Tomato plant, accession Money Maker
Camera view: tilt-top (135 deg); turntable rotation: 150 degrees
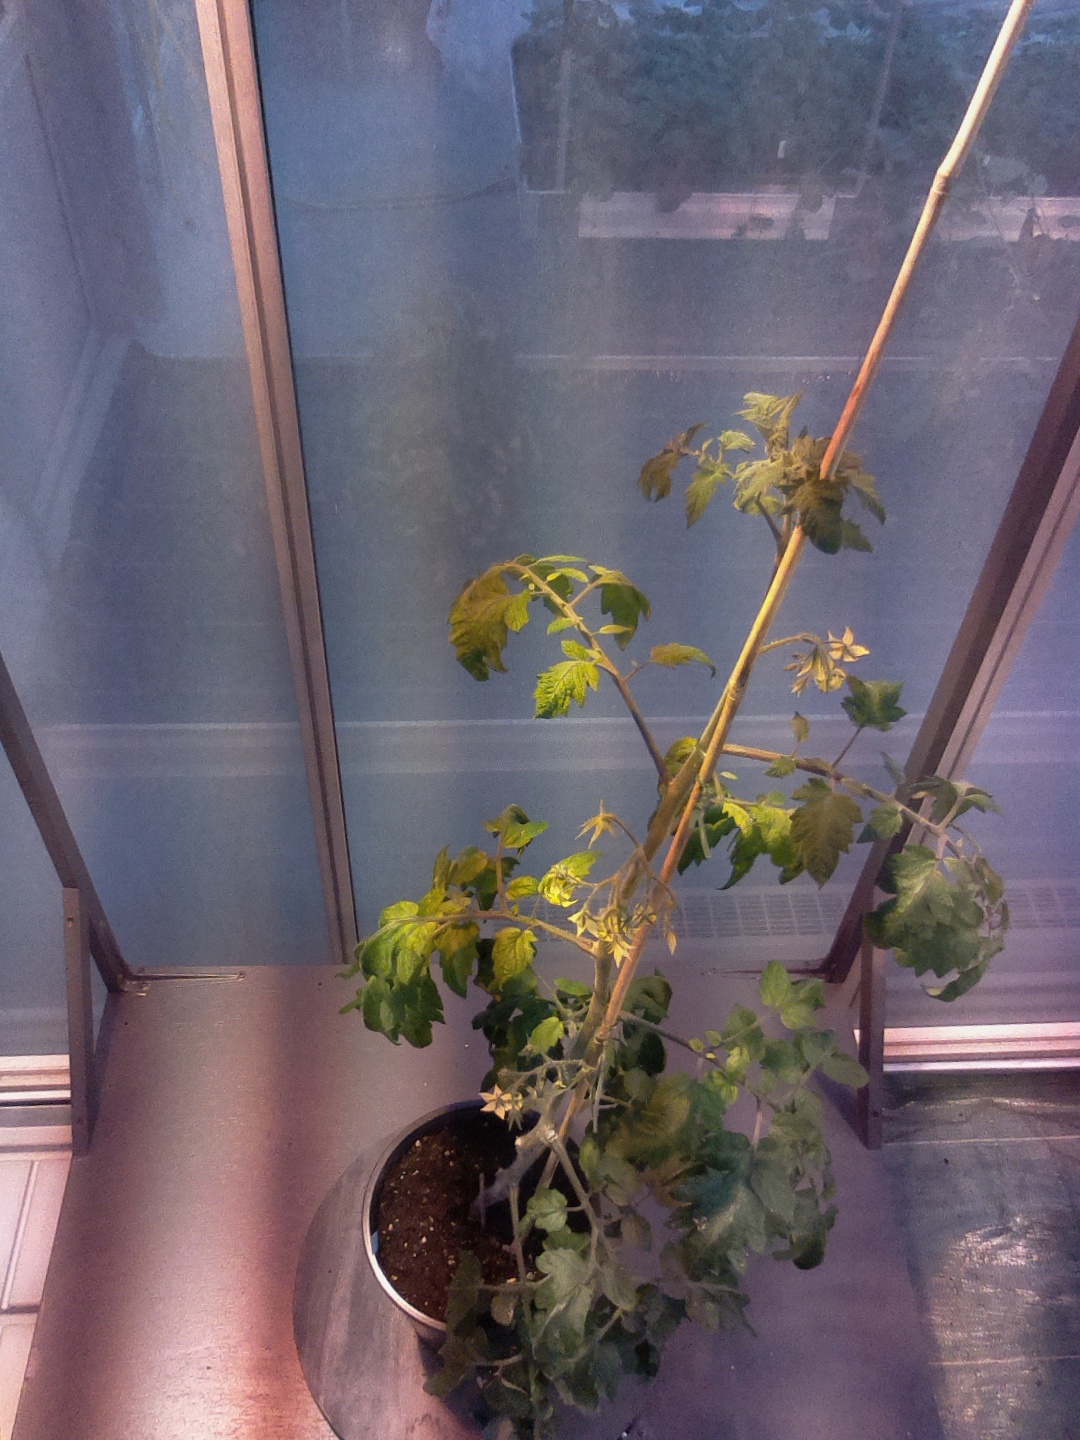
BBCH growth stage 70: Fruits at the main stem or branches visibles